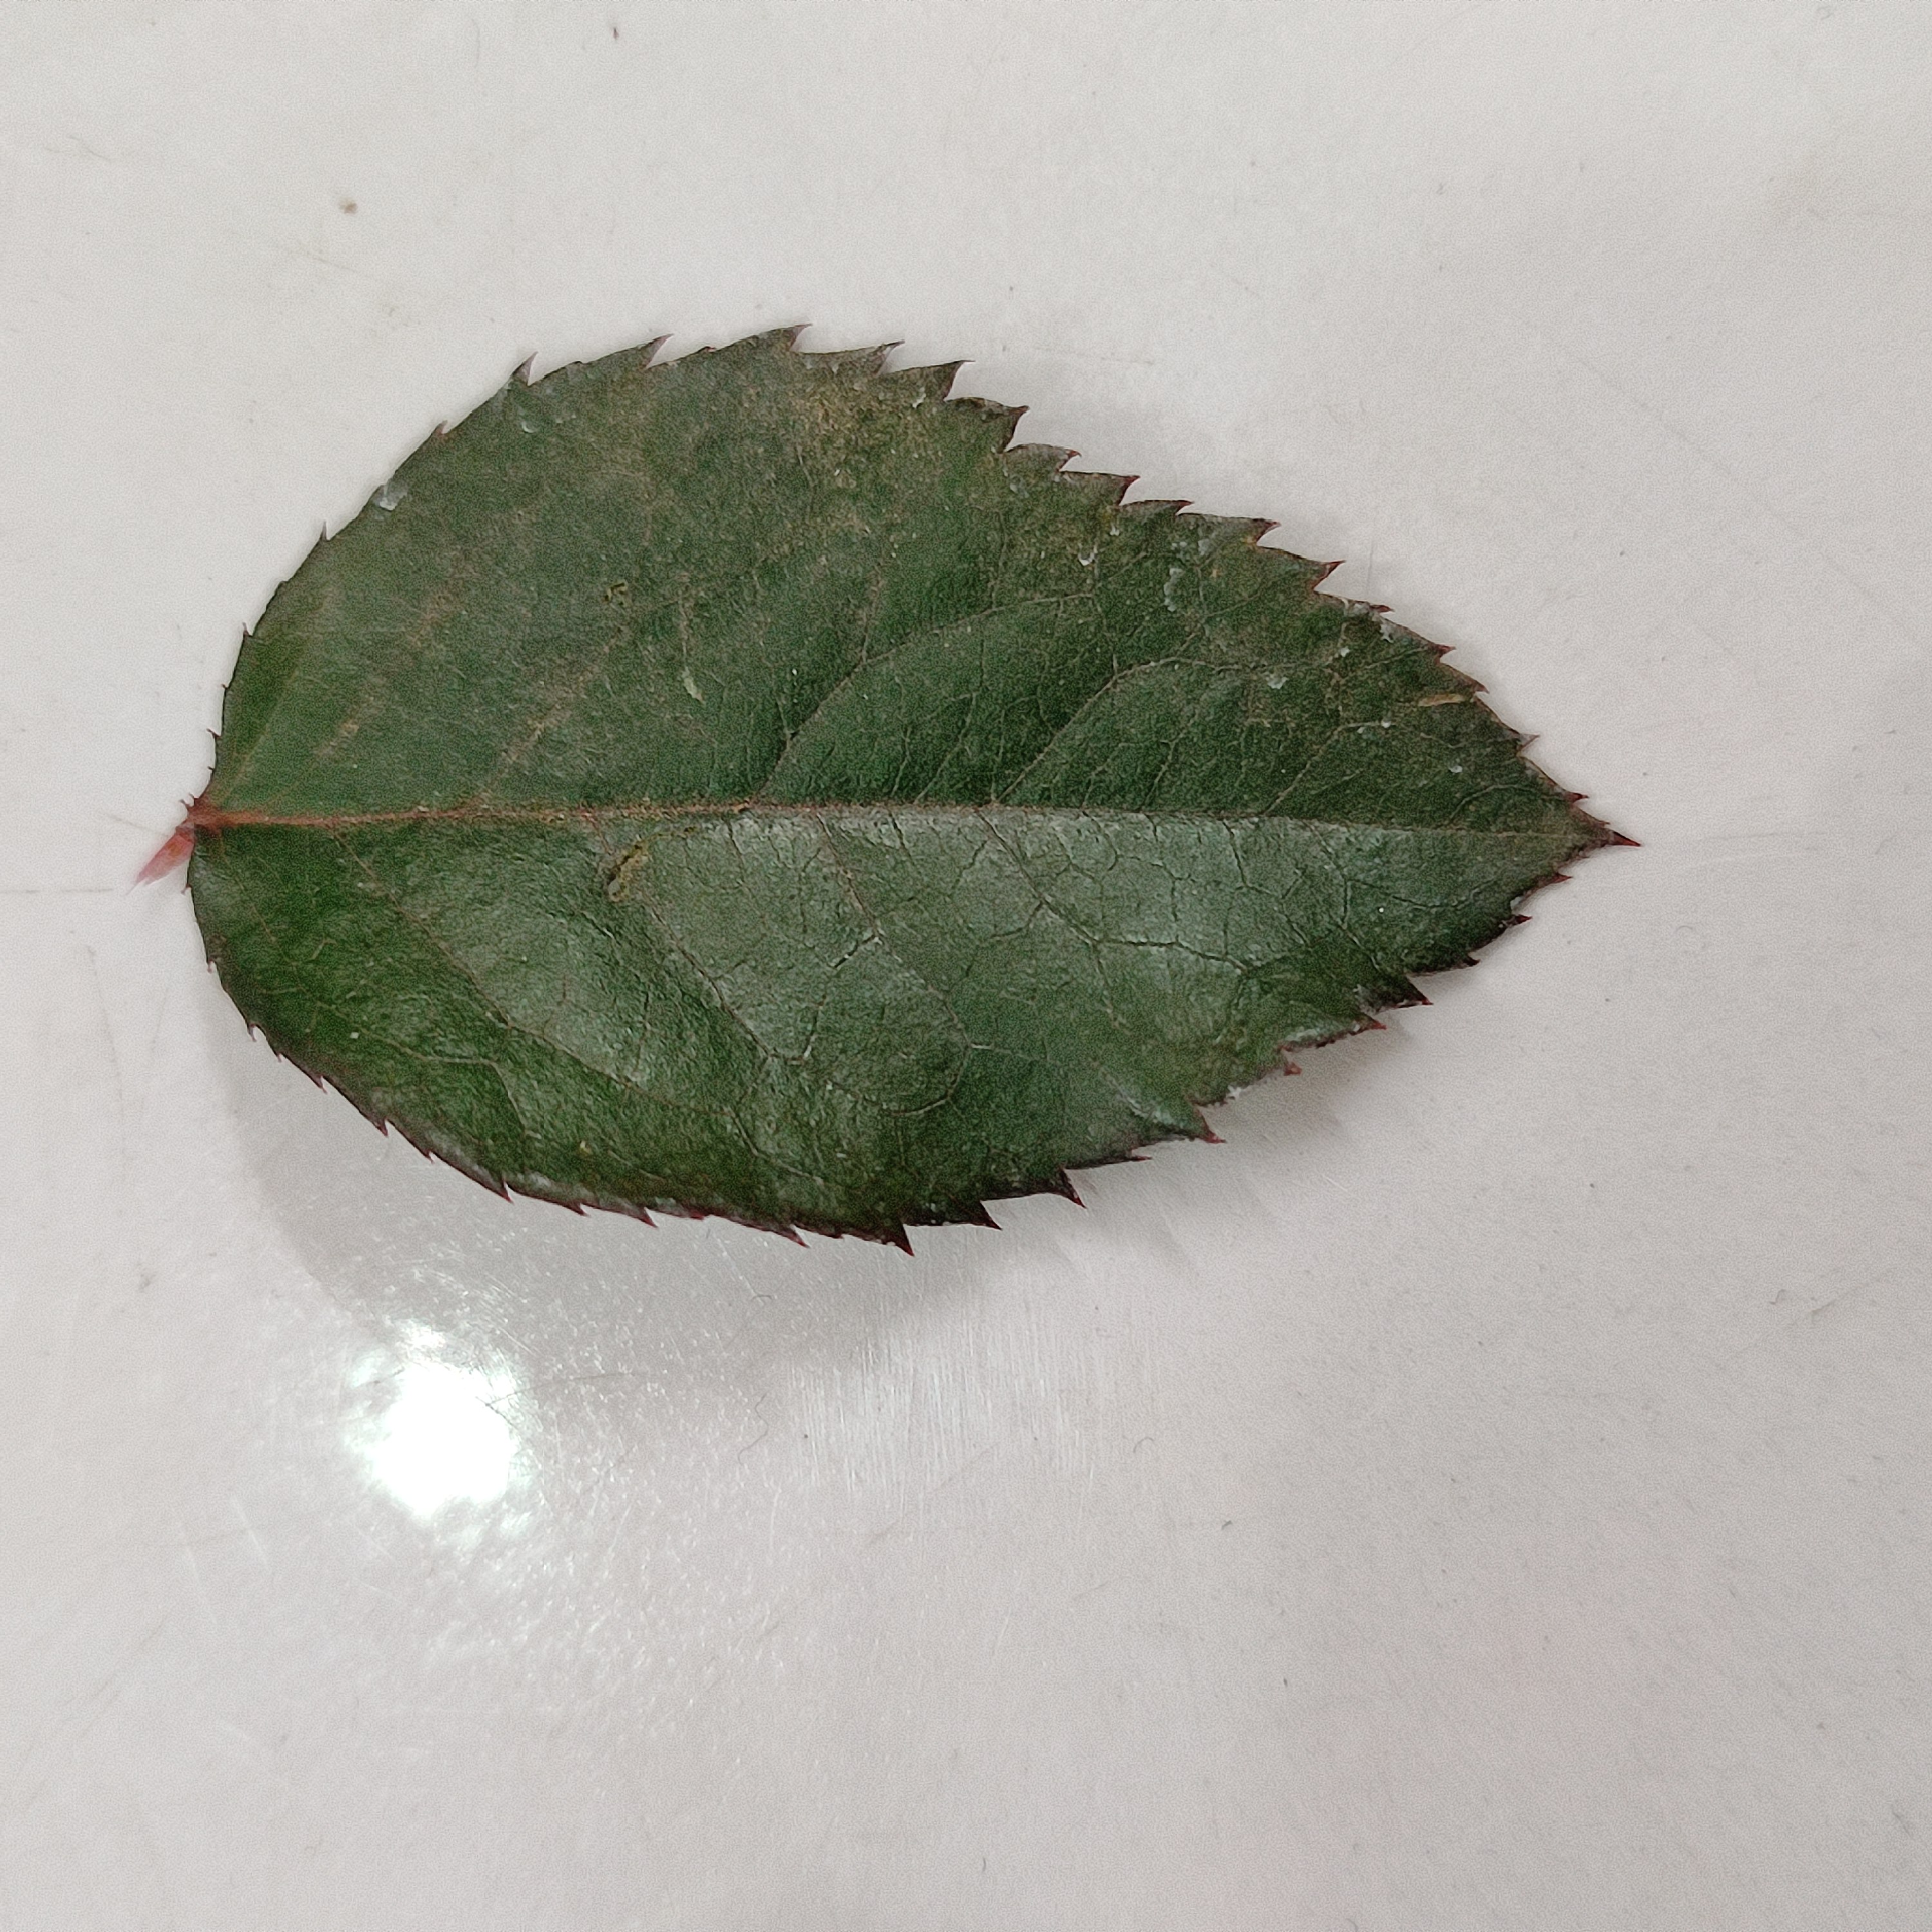
Label: Healthy Leaf